Locksmithing

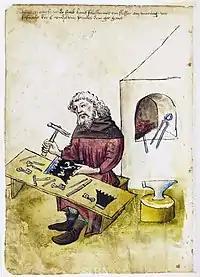
An illustration of a German locksmith, 1451.

Locksmithing is the work of creating and bypassing locks. Locksmithing is a traditional trade and in many countries requires completion of an apprenticeship. The level of formal education legally required varies by country, ranging from no formal education to a training certificate awarded by an employer, or a full diploma from an engineering college, along with time spent as an apprentice.